Dave Burns (sportscaster)

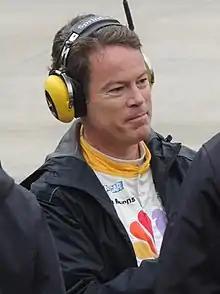
Burns in his first year back with NBC in 2015

After ESPN lost its rights to broadcasting NASCAR races, Burns returned to NBC (who replaced TNT and ESPN after outbidding both networks for the TV coverage) and became one of four pit reporters for the network's Cup and Xfinity Series (previously Nationwide) events, along with Mike Massaro (who also moved over from ESPN), Marty Snider (who also was a NASCAR on NBC pit reporter with Burns from 2001 to 2006), and Kelli Stavast. Burns and Massaro were signed by NBC to join the broadcast team on November 6, 2014.